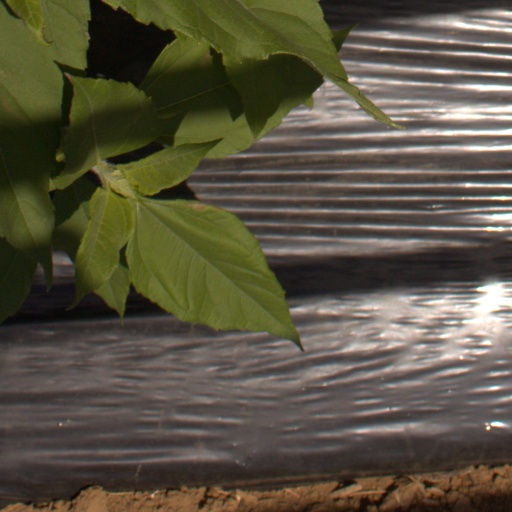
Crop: Jerusalem artichoke